Three Hundred and Thirty Five Years' War

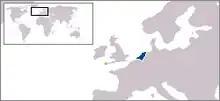

The Three Hundred and Thirty Five Years' War was an alleged state of war between the Netherlands and the Isles of Scilly (located off the southwest coast of Great Britain). It is said to have been extended by the lack of a peace treaty for 335 years without a single shot being fired, which would make it one of the world's longest wars, and a bloodless war. Despite the uncertain validity of the declaration of war, and thus uncertainty about whether or not a state of war ever actually existed, peace was finally declared in 1986, bringing an end to any hypothetical war that may have been legally considered to exist.